Question: Please indicate a possible affordance area of the hold_book that can be used for holding
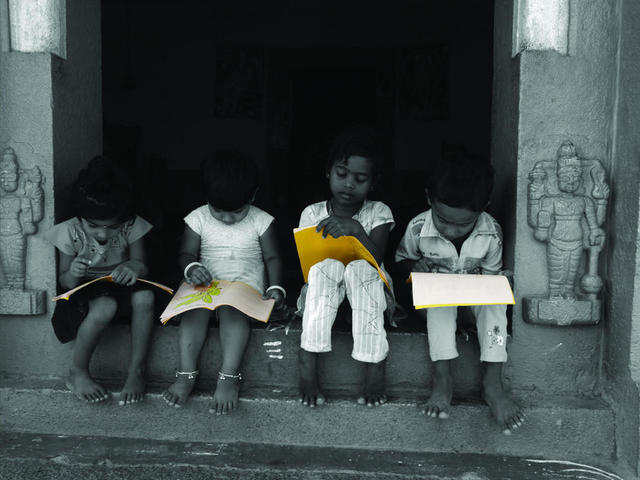
Answer: [155.263, 276.842, 281.579, 331.579]